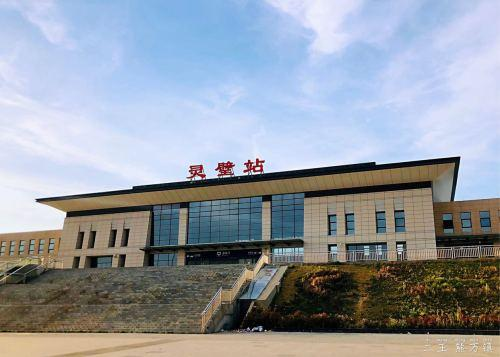
地标名称：灵璧站
所在城市：宿州市·灵璧县